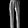
Label: Trouser